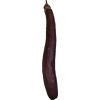
Label: eggplant_long